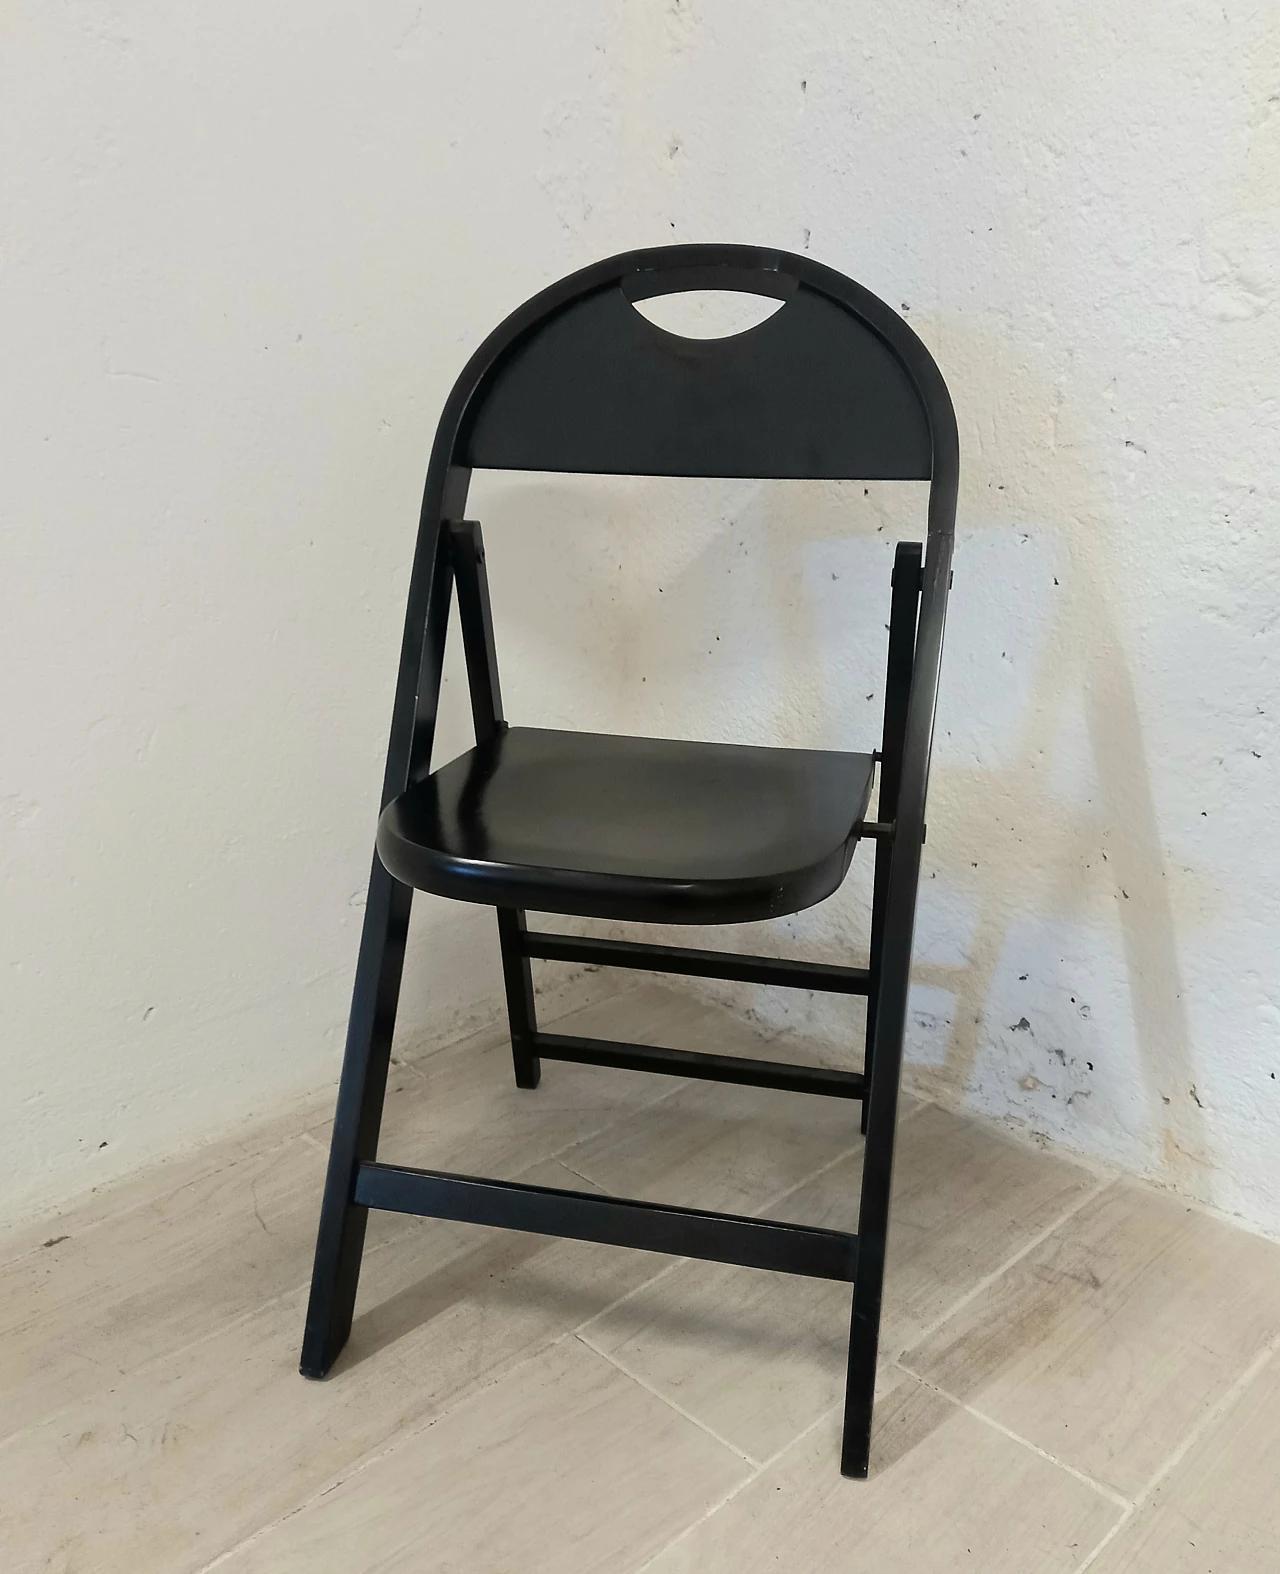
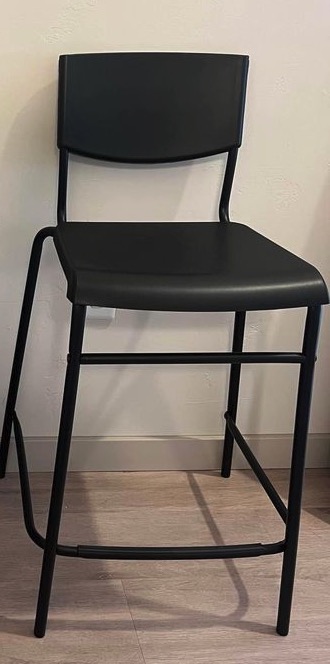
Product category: stool
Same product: no